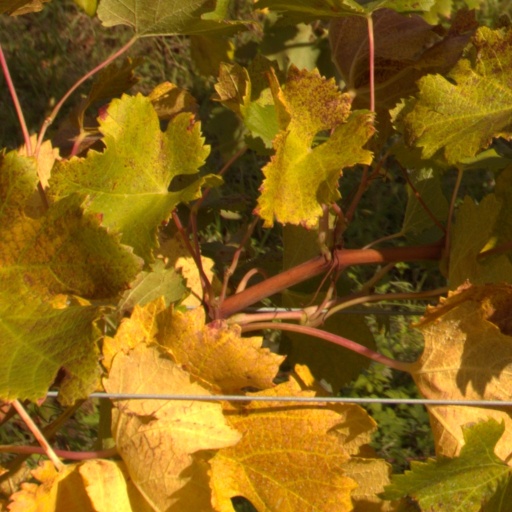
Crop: grape